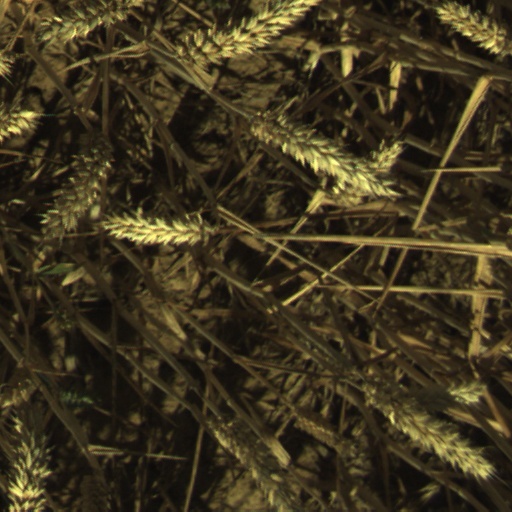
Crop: wheat